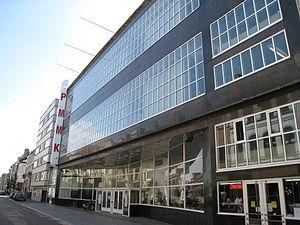
Le musée d'art à la mer ou musée d'art sur mer est un musée d'art situé dans la ville belge d'Ostende en province de Flandre-Occidentale et spécialisée dans l'art belge postérieur à 1830.
Ostende est une ville belge située en Région flamande, dans la province de Flandre-Occidentale. Elle a été construite autour du port d'Ostende sur la côte belge de la Mer du Nord et est parfois surnommée la « reine des plages » ou encore la « ville belge la plus britannique » en raison du nombre important de touristes britanniques qui la visitent.